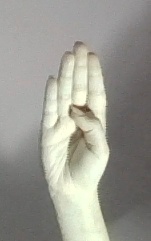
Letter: kaaf